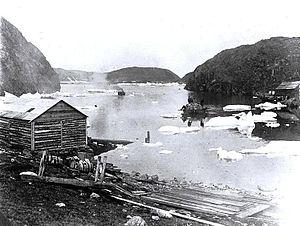
Photographie, Transport de marchandises au poste de la Compagnie de la Baie d'Hudson à Port Burwell, Labrador, T.-N., 1919, Captain George E. Mack, Sels d'argent sur papier monté sur papier - Gélatine argentique - 8 x 11 cm
Port Burwell est un havre de l'ouest de l'île de Killiniq, dans un bras de la baie d'Ungava, à l'embouchure du détroit d'Hudson.
L'île de Killiniq est une île située près de la côte nord-orientale du Canada, à l'extrême Nord du Labrador entre la Baie d'Ungava et la Mer du Labrador.